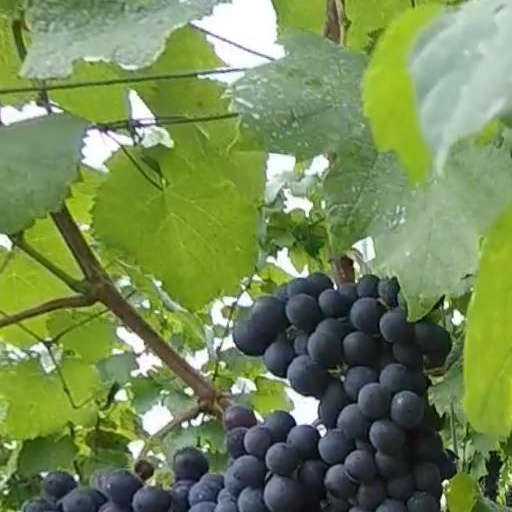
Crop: grape